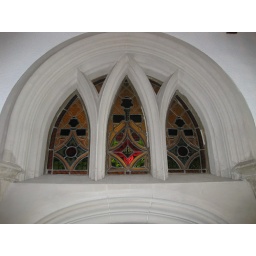
Stained glass in the houses old chapel--it's now the bar!